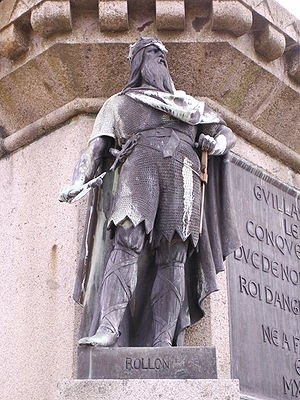
Vikingernes ekspansion / Europa og Asien
Statue af Rollo, hertug af Normandiet.
Vikingernes ekspansion var en proces, hvor vikinger fra Skandinavien sejlede over det meste af Nordatlanten, rundt i hele Europa og nåede så langt syd som Nordafrika, mod øst til Rusland, Konstantinopel og Mellemøsten. Under Leif den Lykkelige, der var søn af Erik den Røde, nåede de til Nordamerika, hvor de etablerede en kortlivet bosættelse i det område, som i dag kaldes L'Anse aux Meadows i Newfoundland and Labrador i Canada. Mere permanente og stabile bosættelser blev etableret i Grønland, Island, Storbritannien og Normandiet, hvor Rurik fik tildelt området af landets regent. Perioden varede fra det første beskrevne angreb i 793 på Lindisfarne i England og op i 1200-tallet. Orkney- og Shetlandsøerne var de sidste af vikingernes erobringer, der kom tilbage på skotsk hånd i 1468.